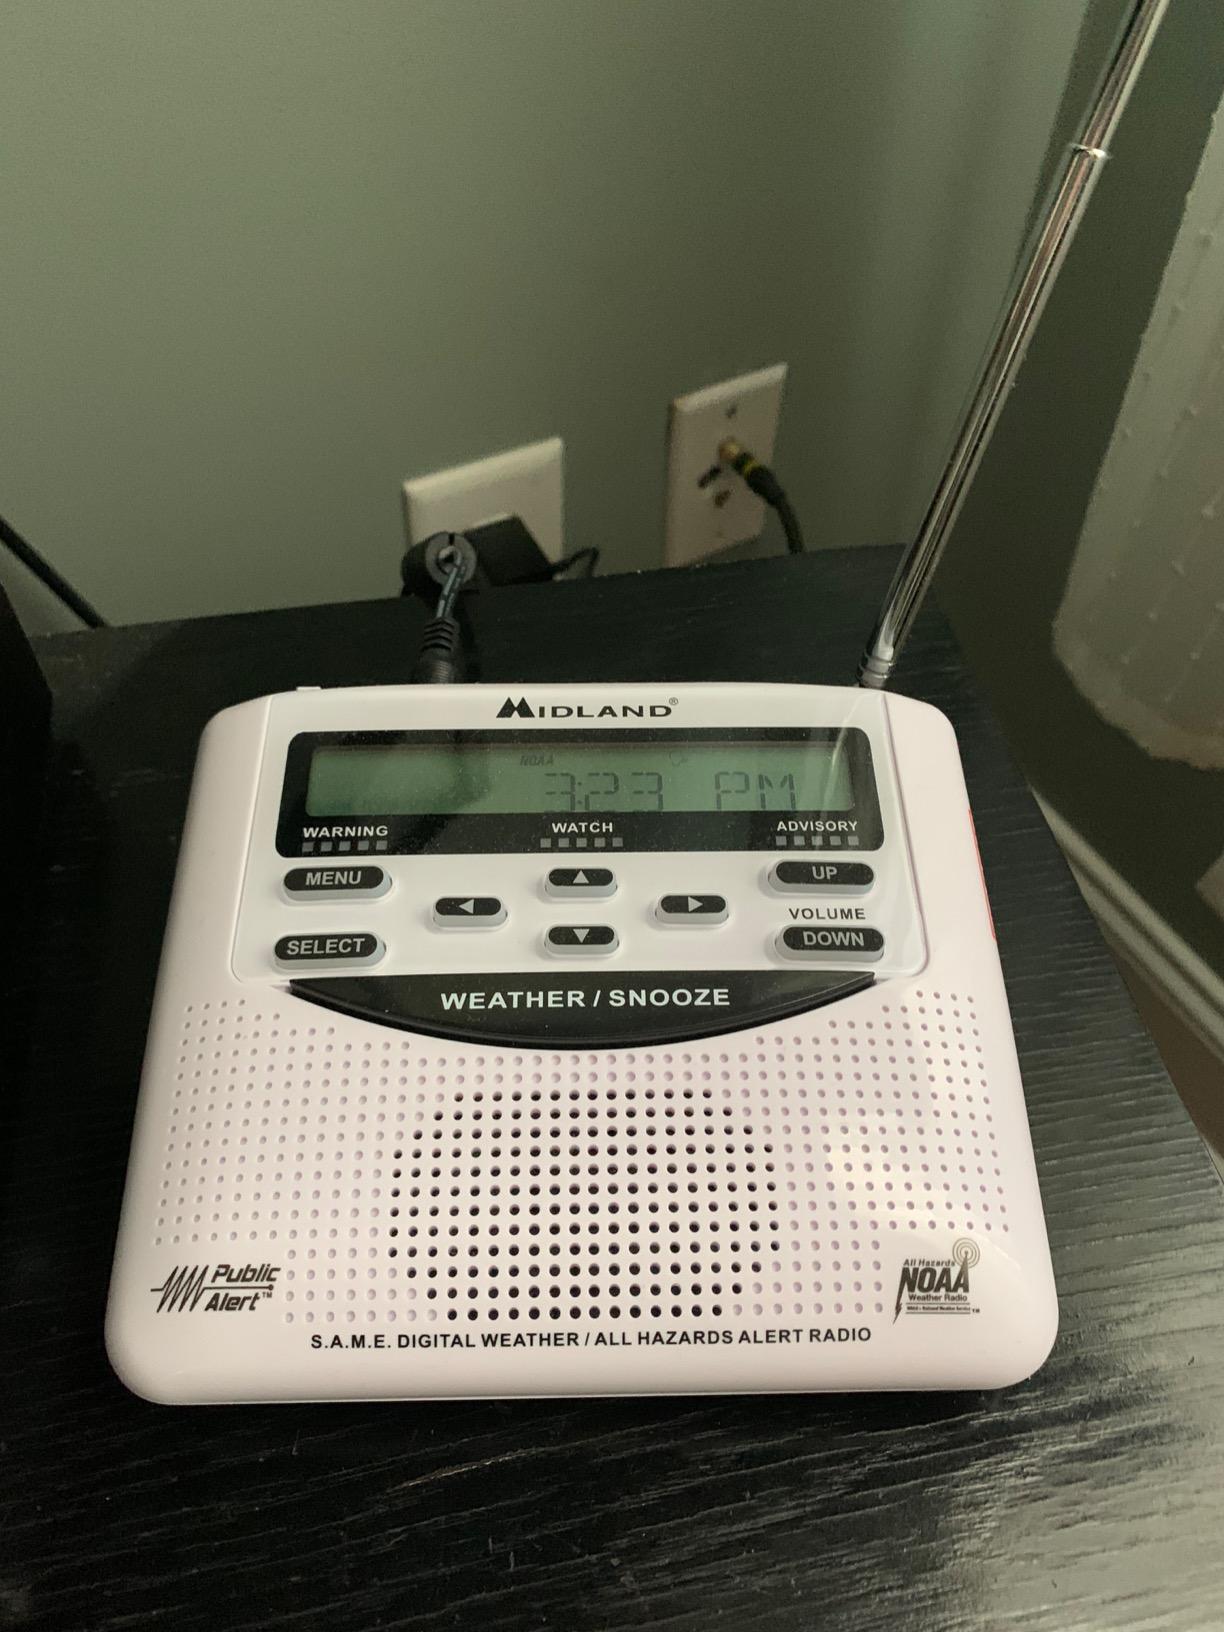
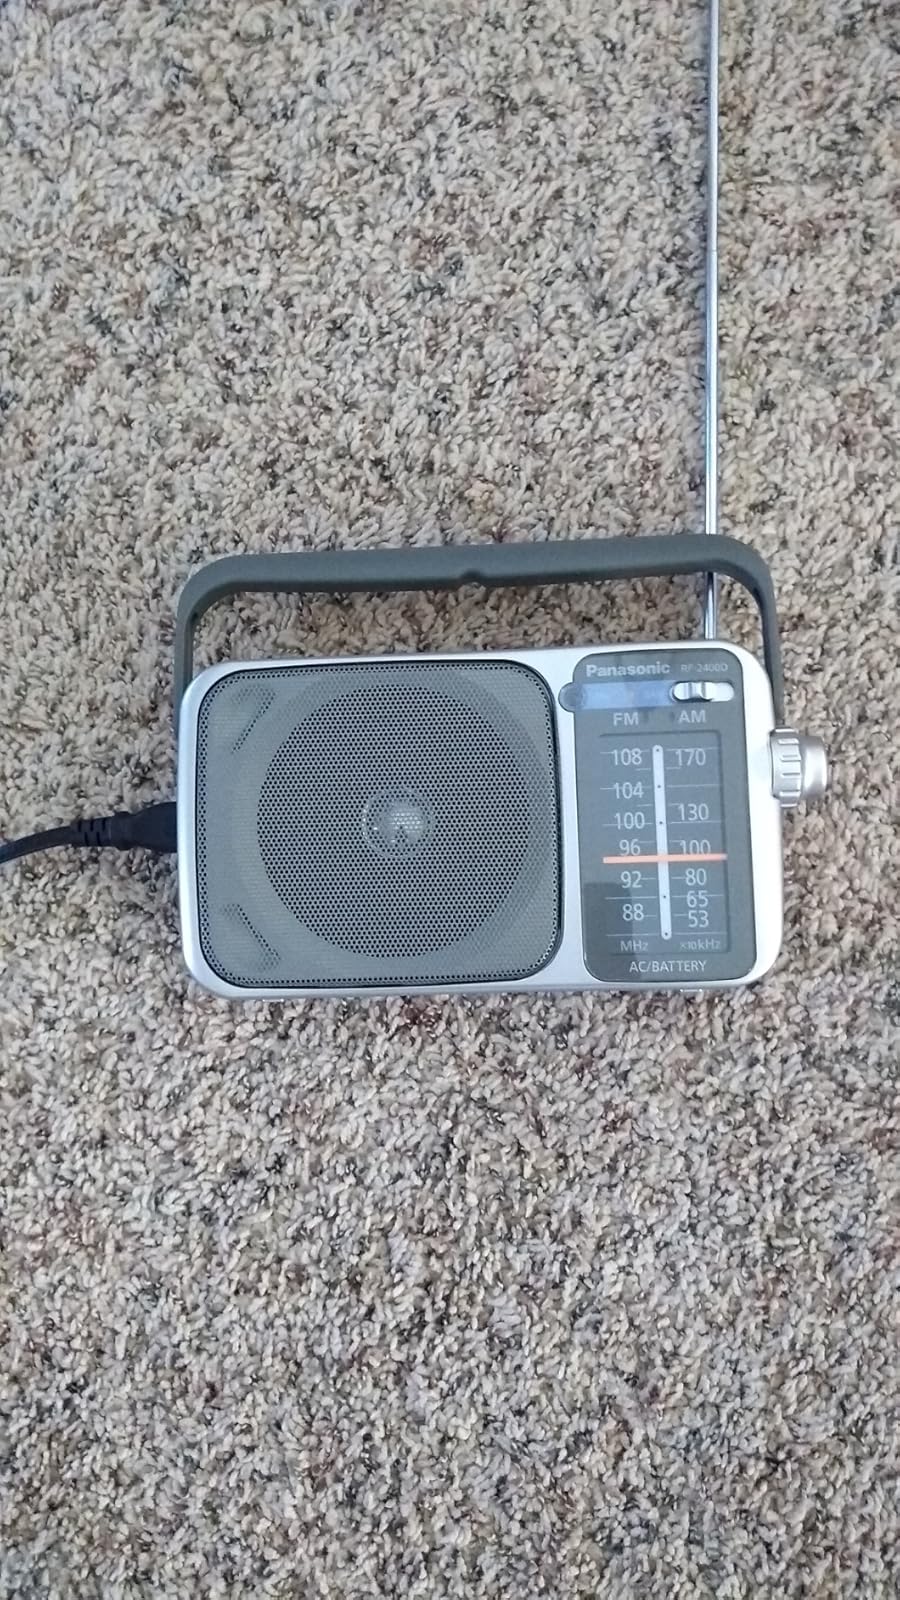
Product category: radio
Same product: no